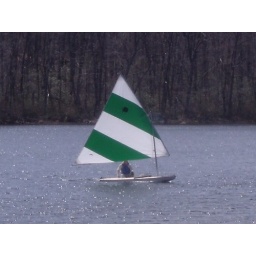
This cute little sail boat was sailing around a lake in northern NJ.